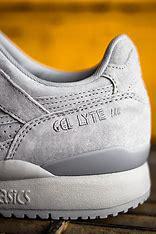
Brand: Asics
Model: Gel Lyte 3